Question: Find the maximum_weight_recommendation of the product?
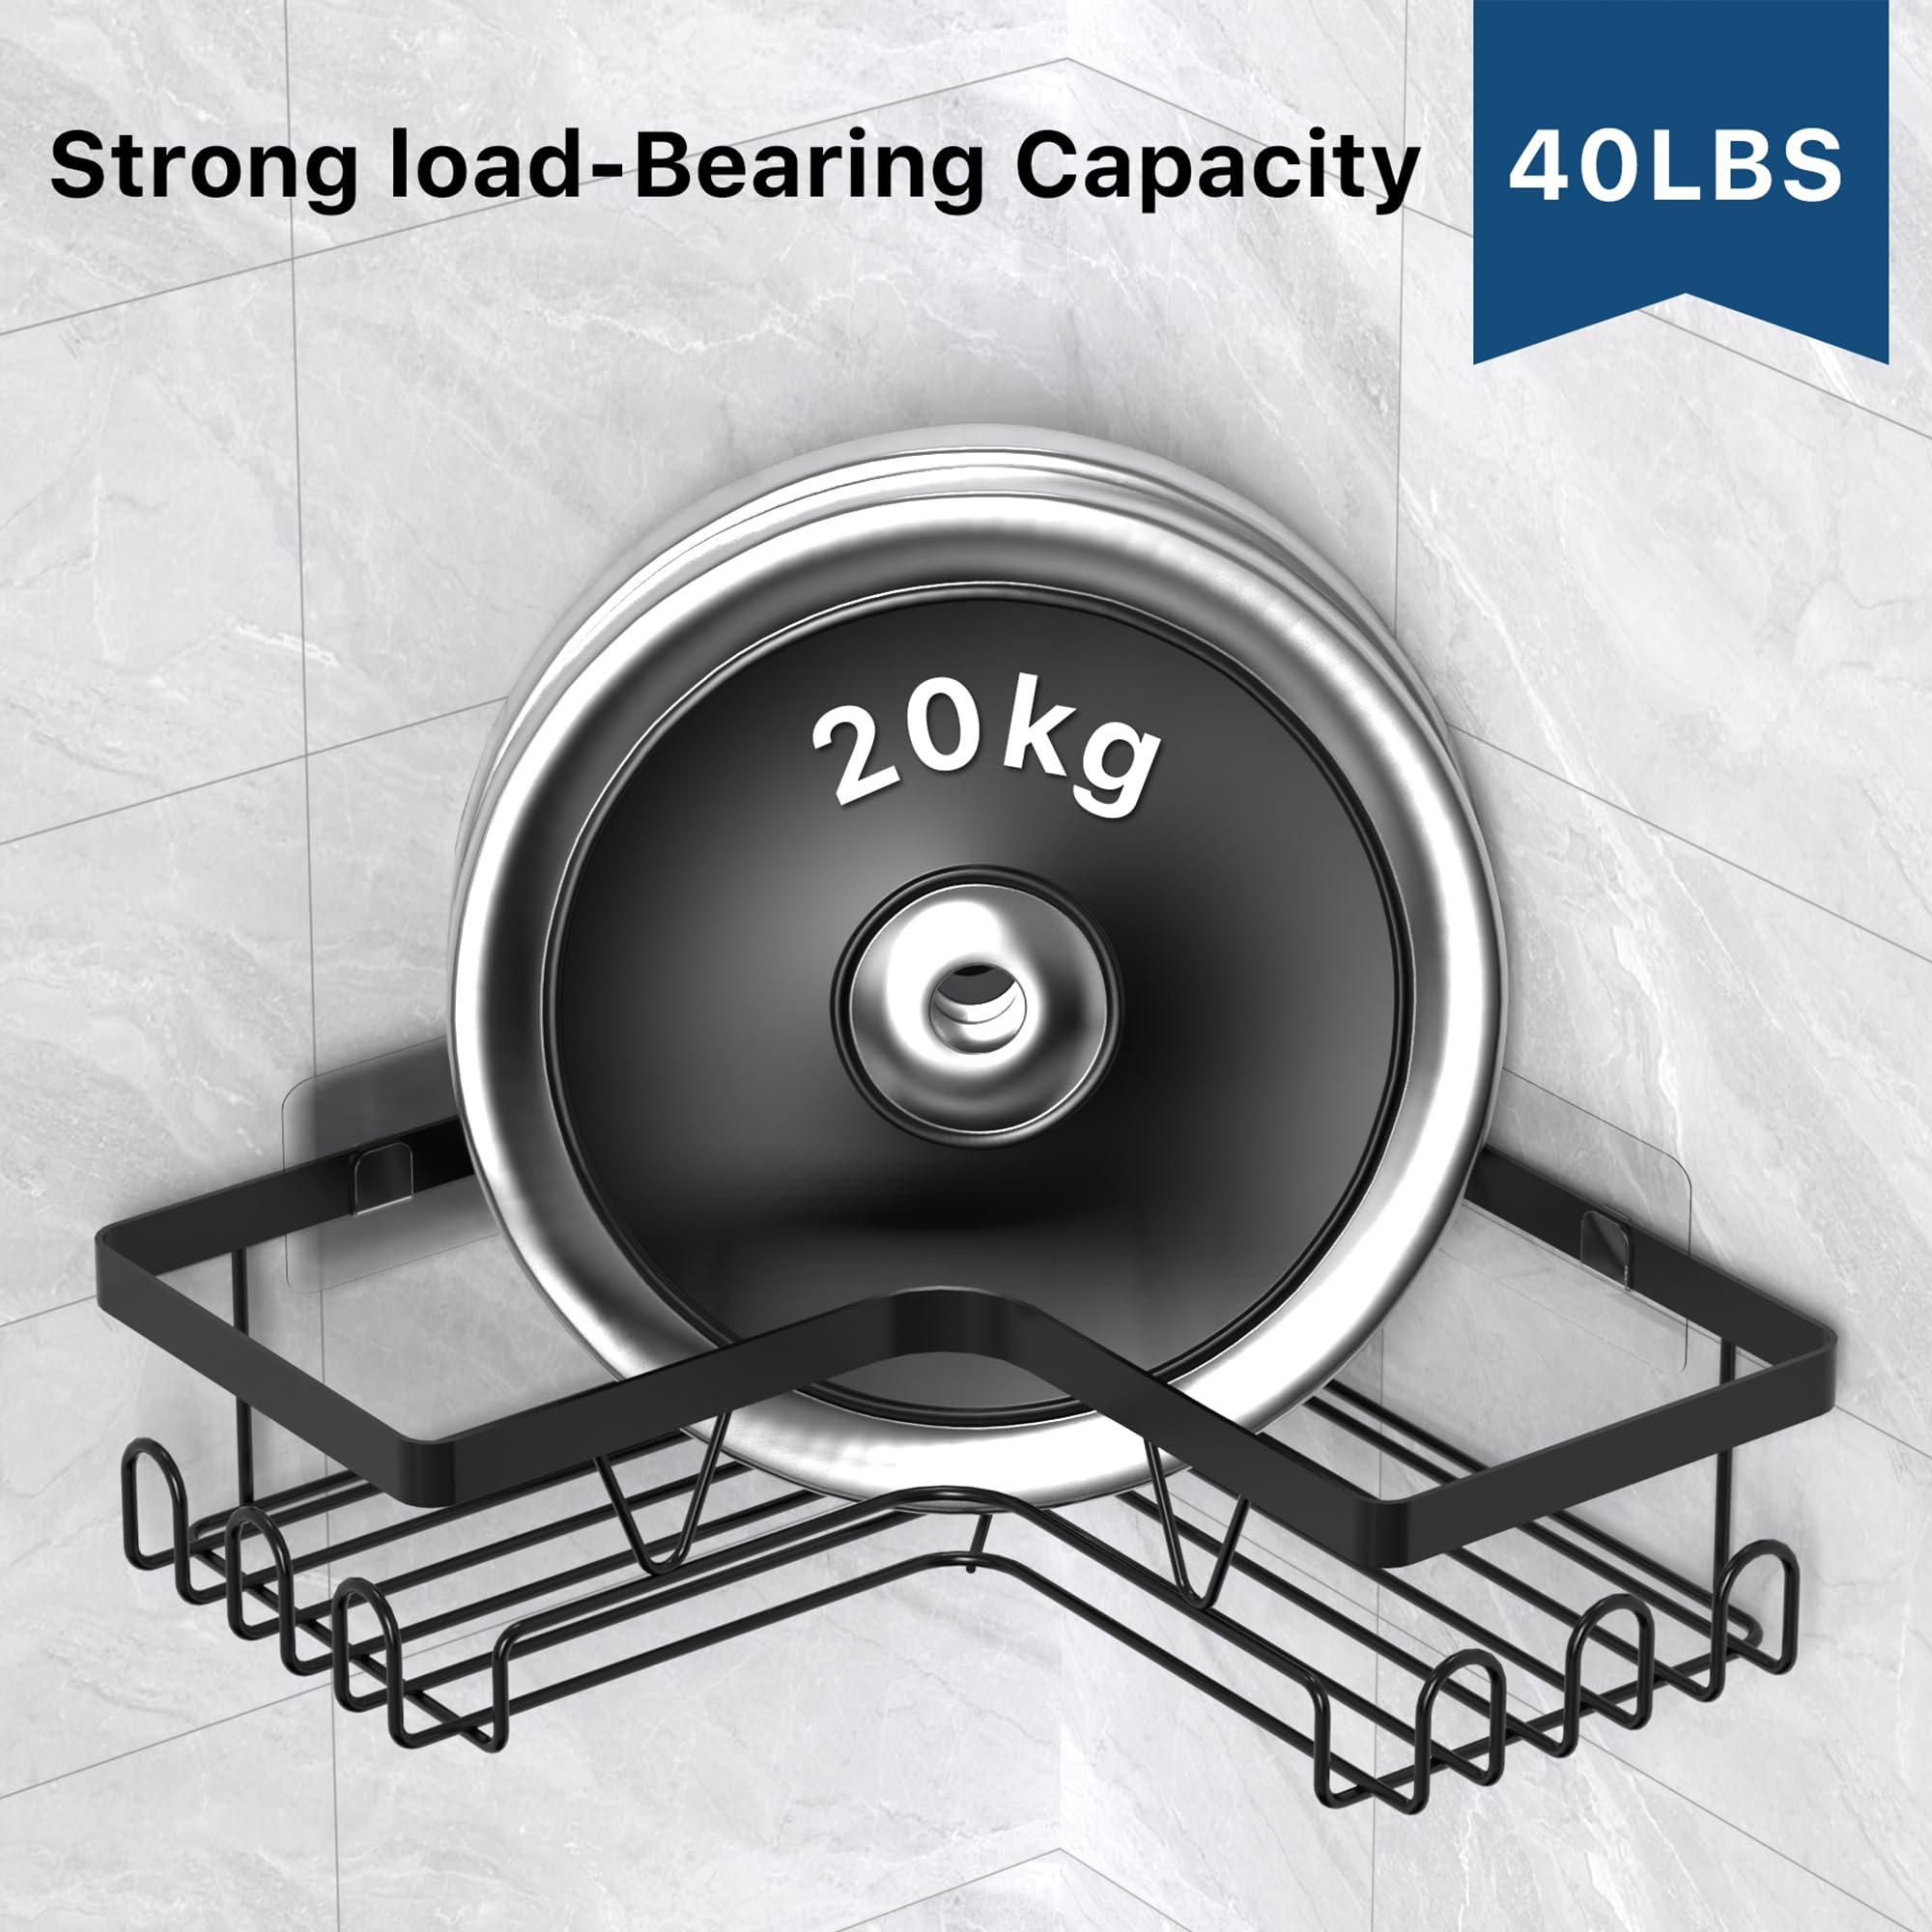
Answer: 40.0 pound